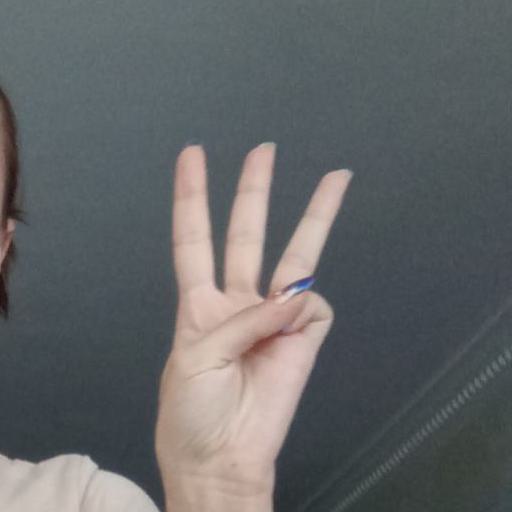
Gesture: three